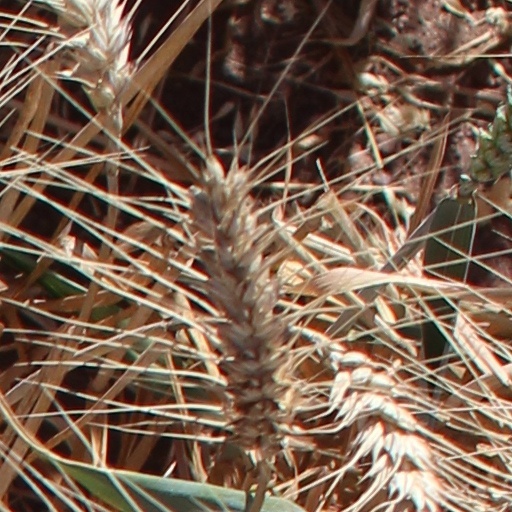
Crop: wheat